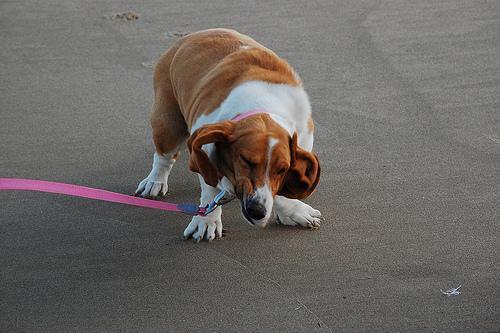
basset hound